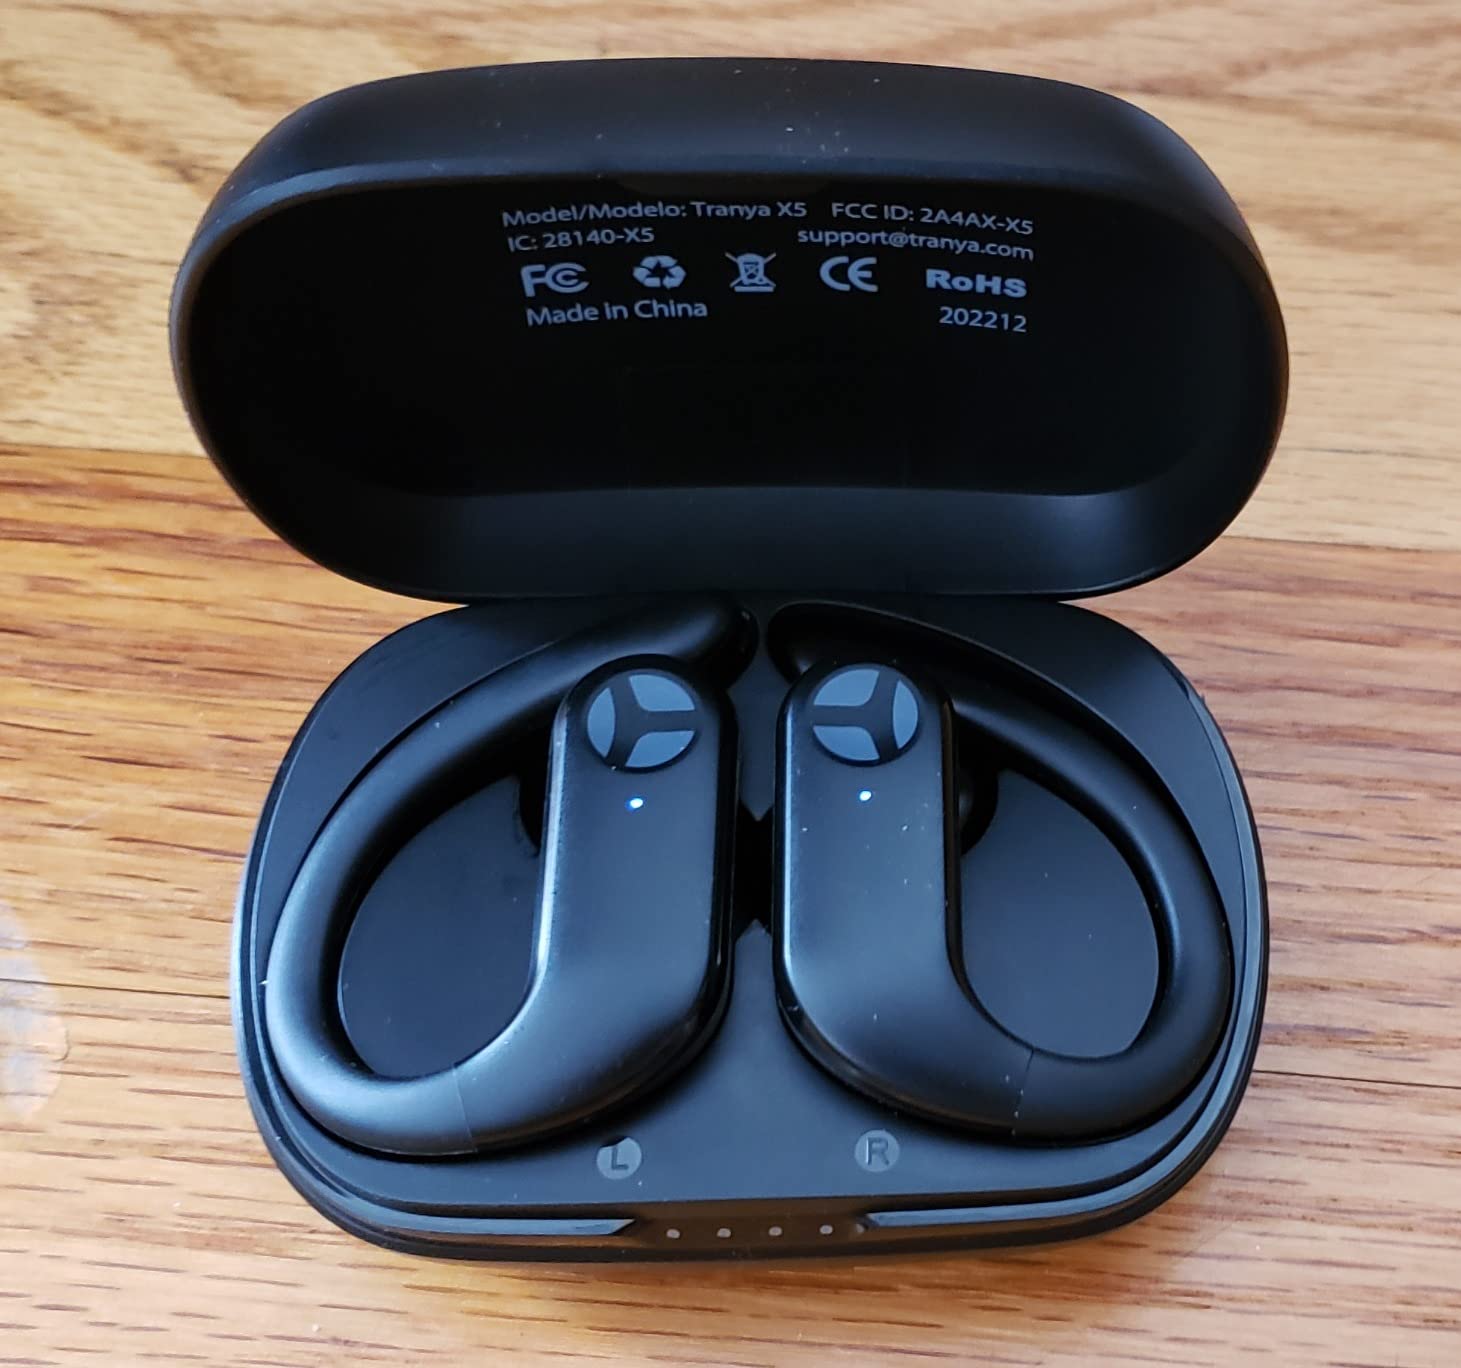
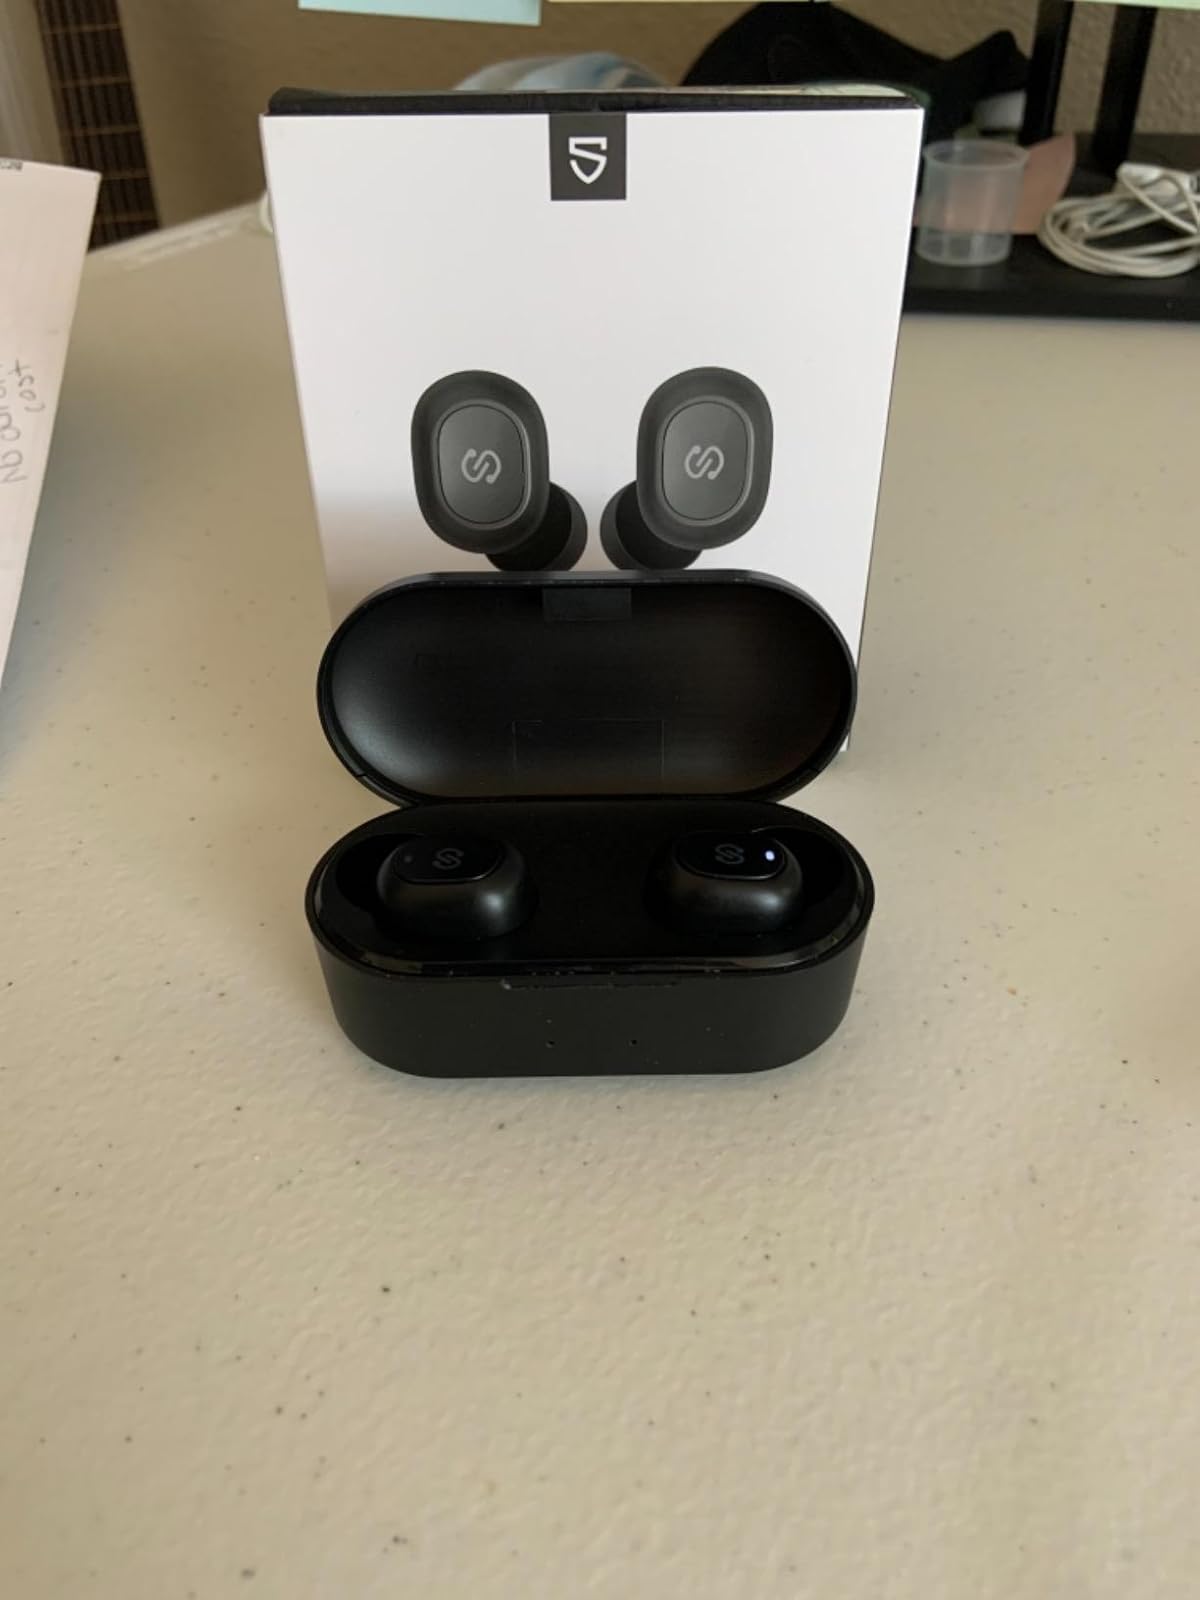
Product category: earbuds
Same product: no